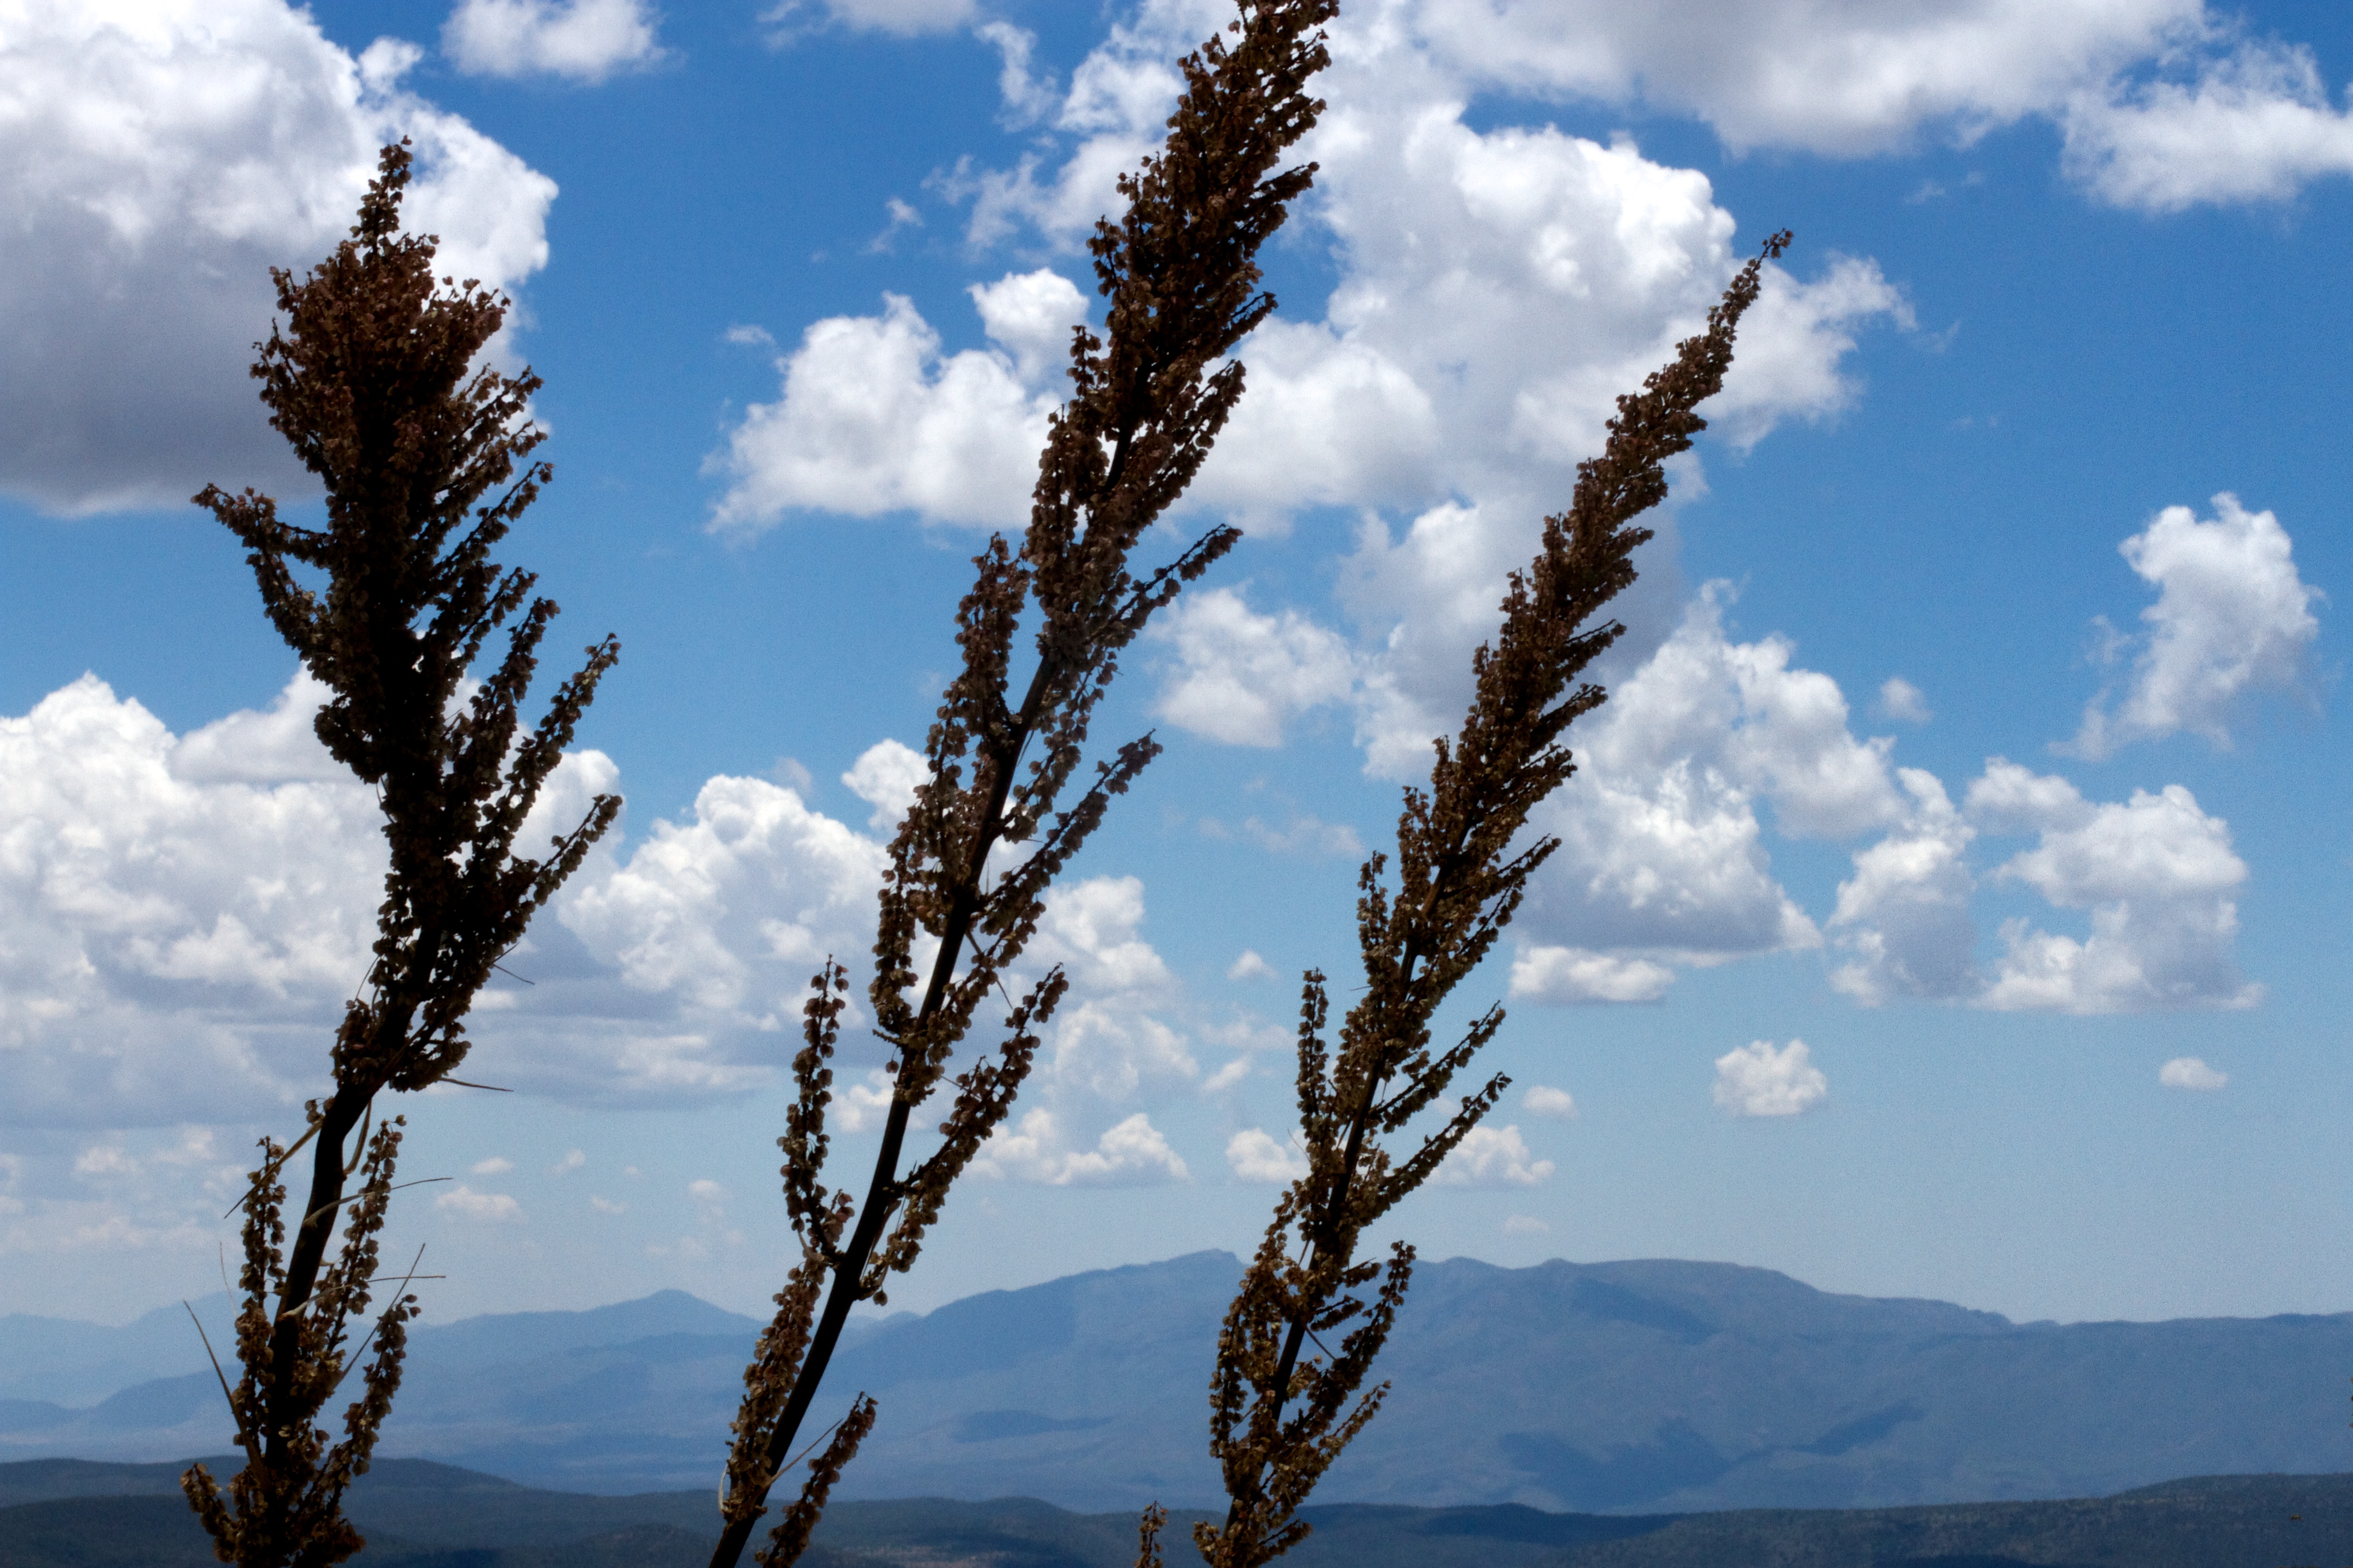
tree, nature, grass, horizon, branch, mountain, cloud, plant, sky, sunlight, flower, reflection, grass family, atmosphere of earth, woody plant